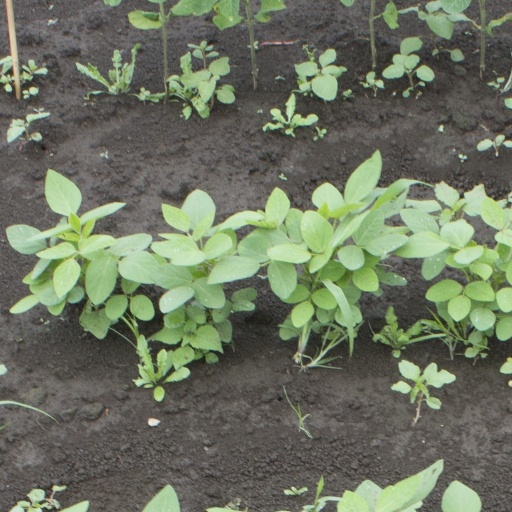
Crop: soybean